Konrad Koch

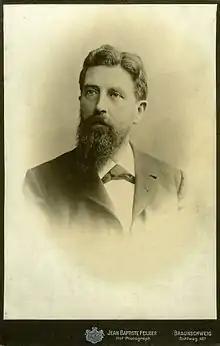

Wilhelm Carl Johann Conrad Koch, commonly known as Konrad Koch (13 February 1846 – 13 April 1911) was a German teacher and football pioneer.